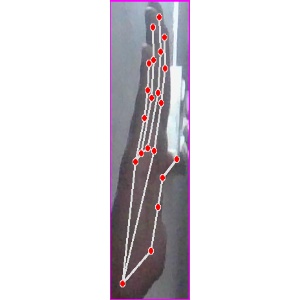
अक्षर: द